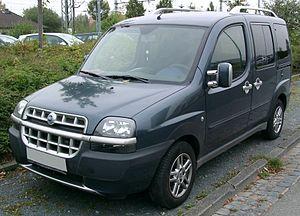
Le Fiat Doblò est un véhicule utilitaire léger qui se décline dans des versions particulières à cinq et sept places. Il correspond à la catégorie dite des "ludospaces". Le Fiat Doblò propose le plus grand volume de charge de sa catégorie.